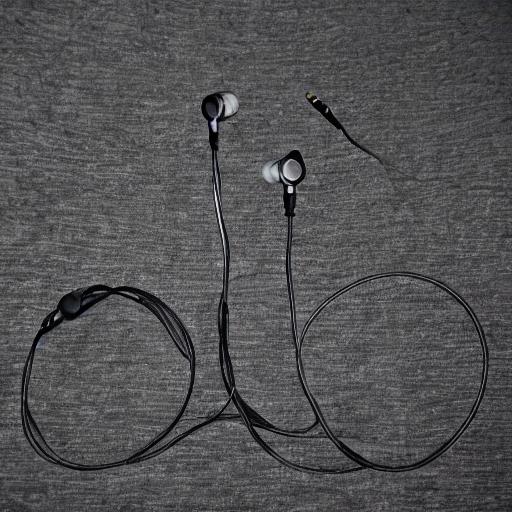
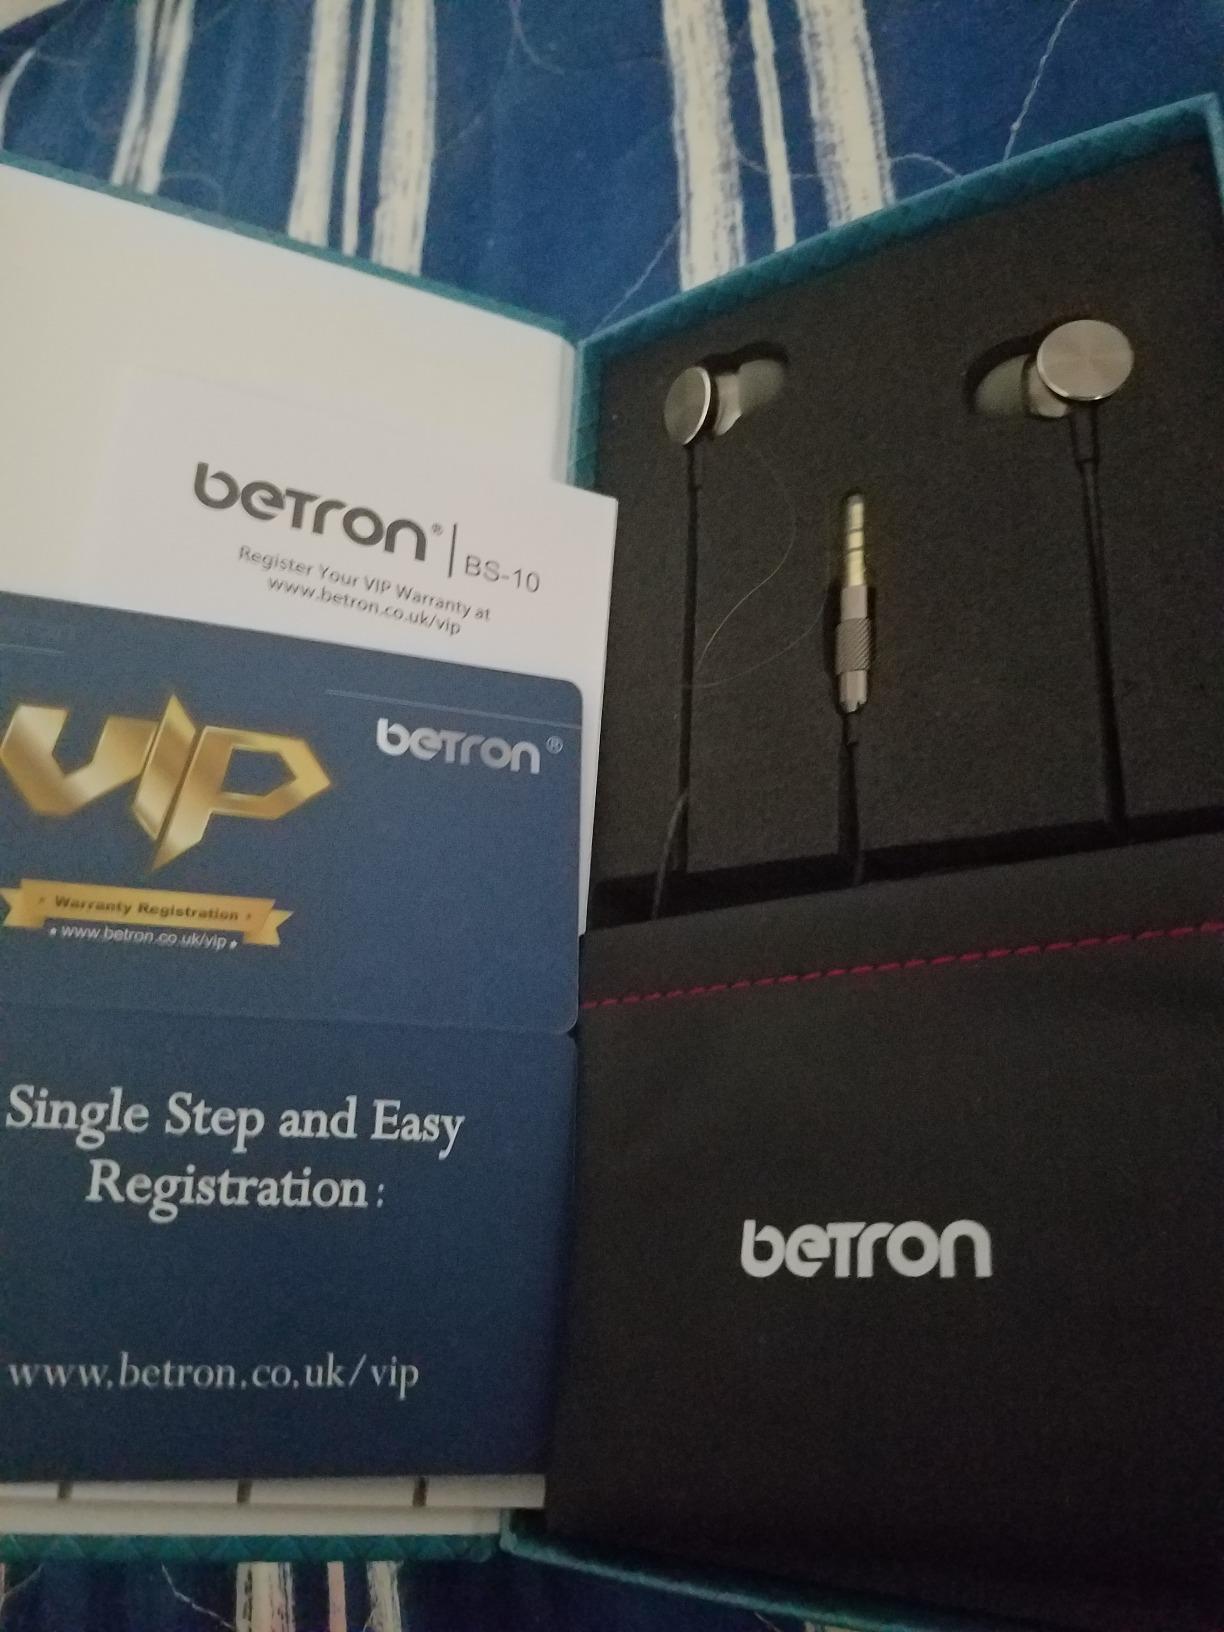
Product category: headphones
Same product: no